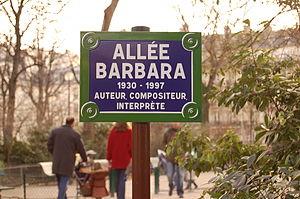
L'allée Barbara est une voie publique du 17ᵉ arrondissement de Paris, en France.
Barbara, née Monique Andrée Serf le 9 juin 1930 dans le 17ᵉ arrondissement de Paris et morte le 24 novembre 1997 à Neuilly-sur-Seine, est une auteure-compositrice-interprète française.
Le square des Batignolles est un espace vert situé dans le 17ᵉ arrondissement à Paris dans le quartier des Batignolles non loin du nouveau parc Clichy-Batignolles.